Fenerbahçe S.K. 4–0 Konyaspor (2023)

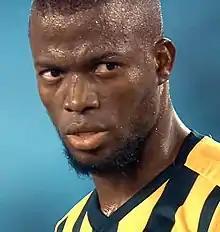
Enner Valencia scored two goals in the match

The football game began with a forward drive towards the goal of Konyaspor, which in the 12. minute was only able being stopped by the hand of Endri Çekiçi from Konyaspor. This then led to a foul penalty which was claimed by Enner Valencia who scored a goal. In the 22 Minute of the first half Mame Biram Diouf received a red card for elbowing after he had also received a yellow card in the 12. Minute. Valencia then scored his second goal for Fenerbahçe and it was 2–0 at the match break. In the second half, the guests from Konya were initially more offensive but their drive was stopped by the goal of Lincoln in the 62. Minute, which left the score at 3–0. In the 78. minute Attila Szalai scored the fourth goal for Fenerbahce with a header following a free-kick by Miguel Crespo.